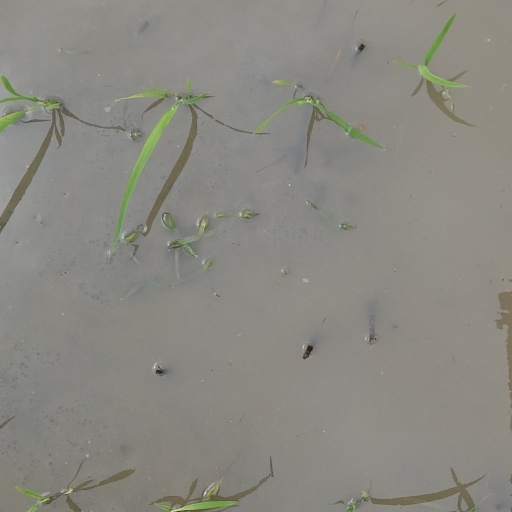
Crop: rice